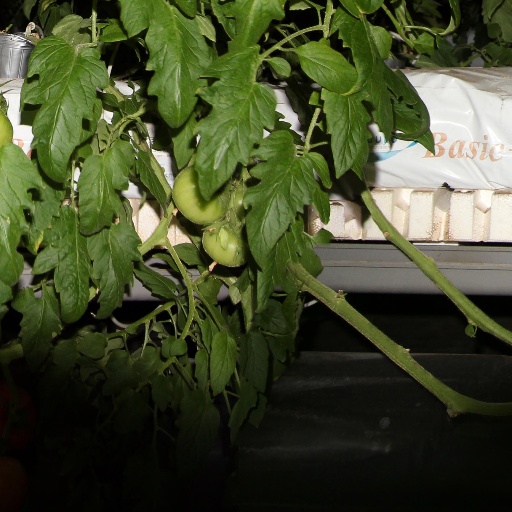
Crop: tomato